IBM T220/T221 LCD monitors

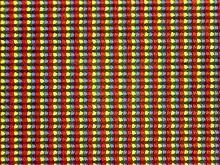
200× microscopy image of the dual domain IPS panel in an IBM T221

IBM T221 started out as an experimental technology from the flat panel display group at IBM Thomas J. Watson Research Center. In 2000, a prototype 22.2 in TFTLCD, code-named "Bertha", was made in a joint effort between IBM Research and IBM Japan. This display had a pixel format of 3840×2400 (QUXGA-W) with 204 ppi. On 10 November 2000, IBM announced the shipment of the prototype monitors to U.S. Department of Energy's Lawrence Livermore National Laboratory in California. Later on 27 June 2001, IBM announced the production version of the monitor, known as T220. Later in November 2001, IBM announced its replacement, IBM T221. On 19 March 2002, IBM announced lowering the price of IBM T221 from US$17,999 to US$8,399. Later on 2 September 2003, IBM announced the availability of the 9503-DG5 model.